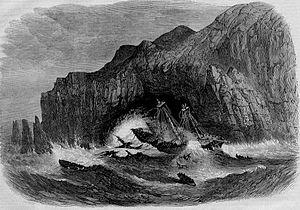
François-Édouard Raynal est un navigateur, écrivain et fonctionnaire français, né le 8 juillet 1830 à Moissac et mort le 28 avril 1898 à Valence-d'Agen. Il est l'auteur du récit autobiographique Les Naufragés, ou Vingt mois sur un récif des îles Auckland.
Le General Grant était un trois-mâts barque de 1 005 tonnes lancée en 1864 dans le Maine et enregistrée à Boston, Massachusetts. Sa coque en bois mesurait 54,7 m de long, 10,5 m. de large et 6,55 m. de Tirant d'eau. Le navire portait le nom d' Ulysses S. Grant et appartenait à Messers Boyes, Richardson & Co.